Peebles (store)

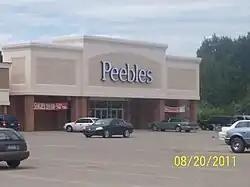
A Peebles location in Alpena, Michigan on August 20, 2011

Peebles was founded in 1891 by William Smith Peebles, who opened his first store in Lawrenceville, Virginia.